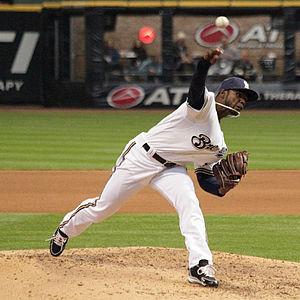
Alfredo Figaro est un lanceur droitier des Rangers du Texas de la Ligue majeure de baseball.